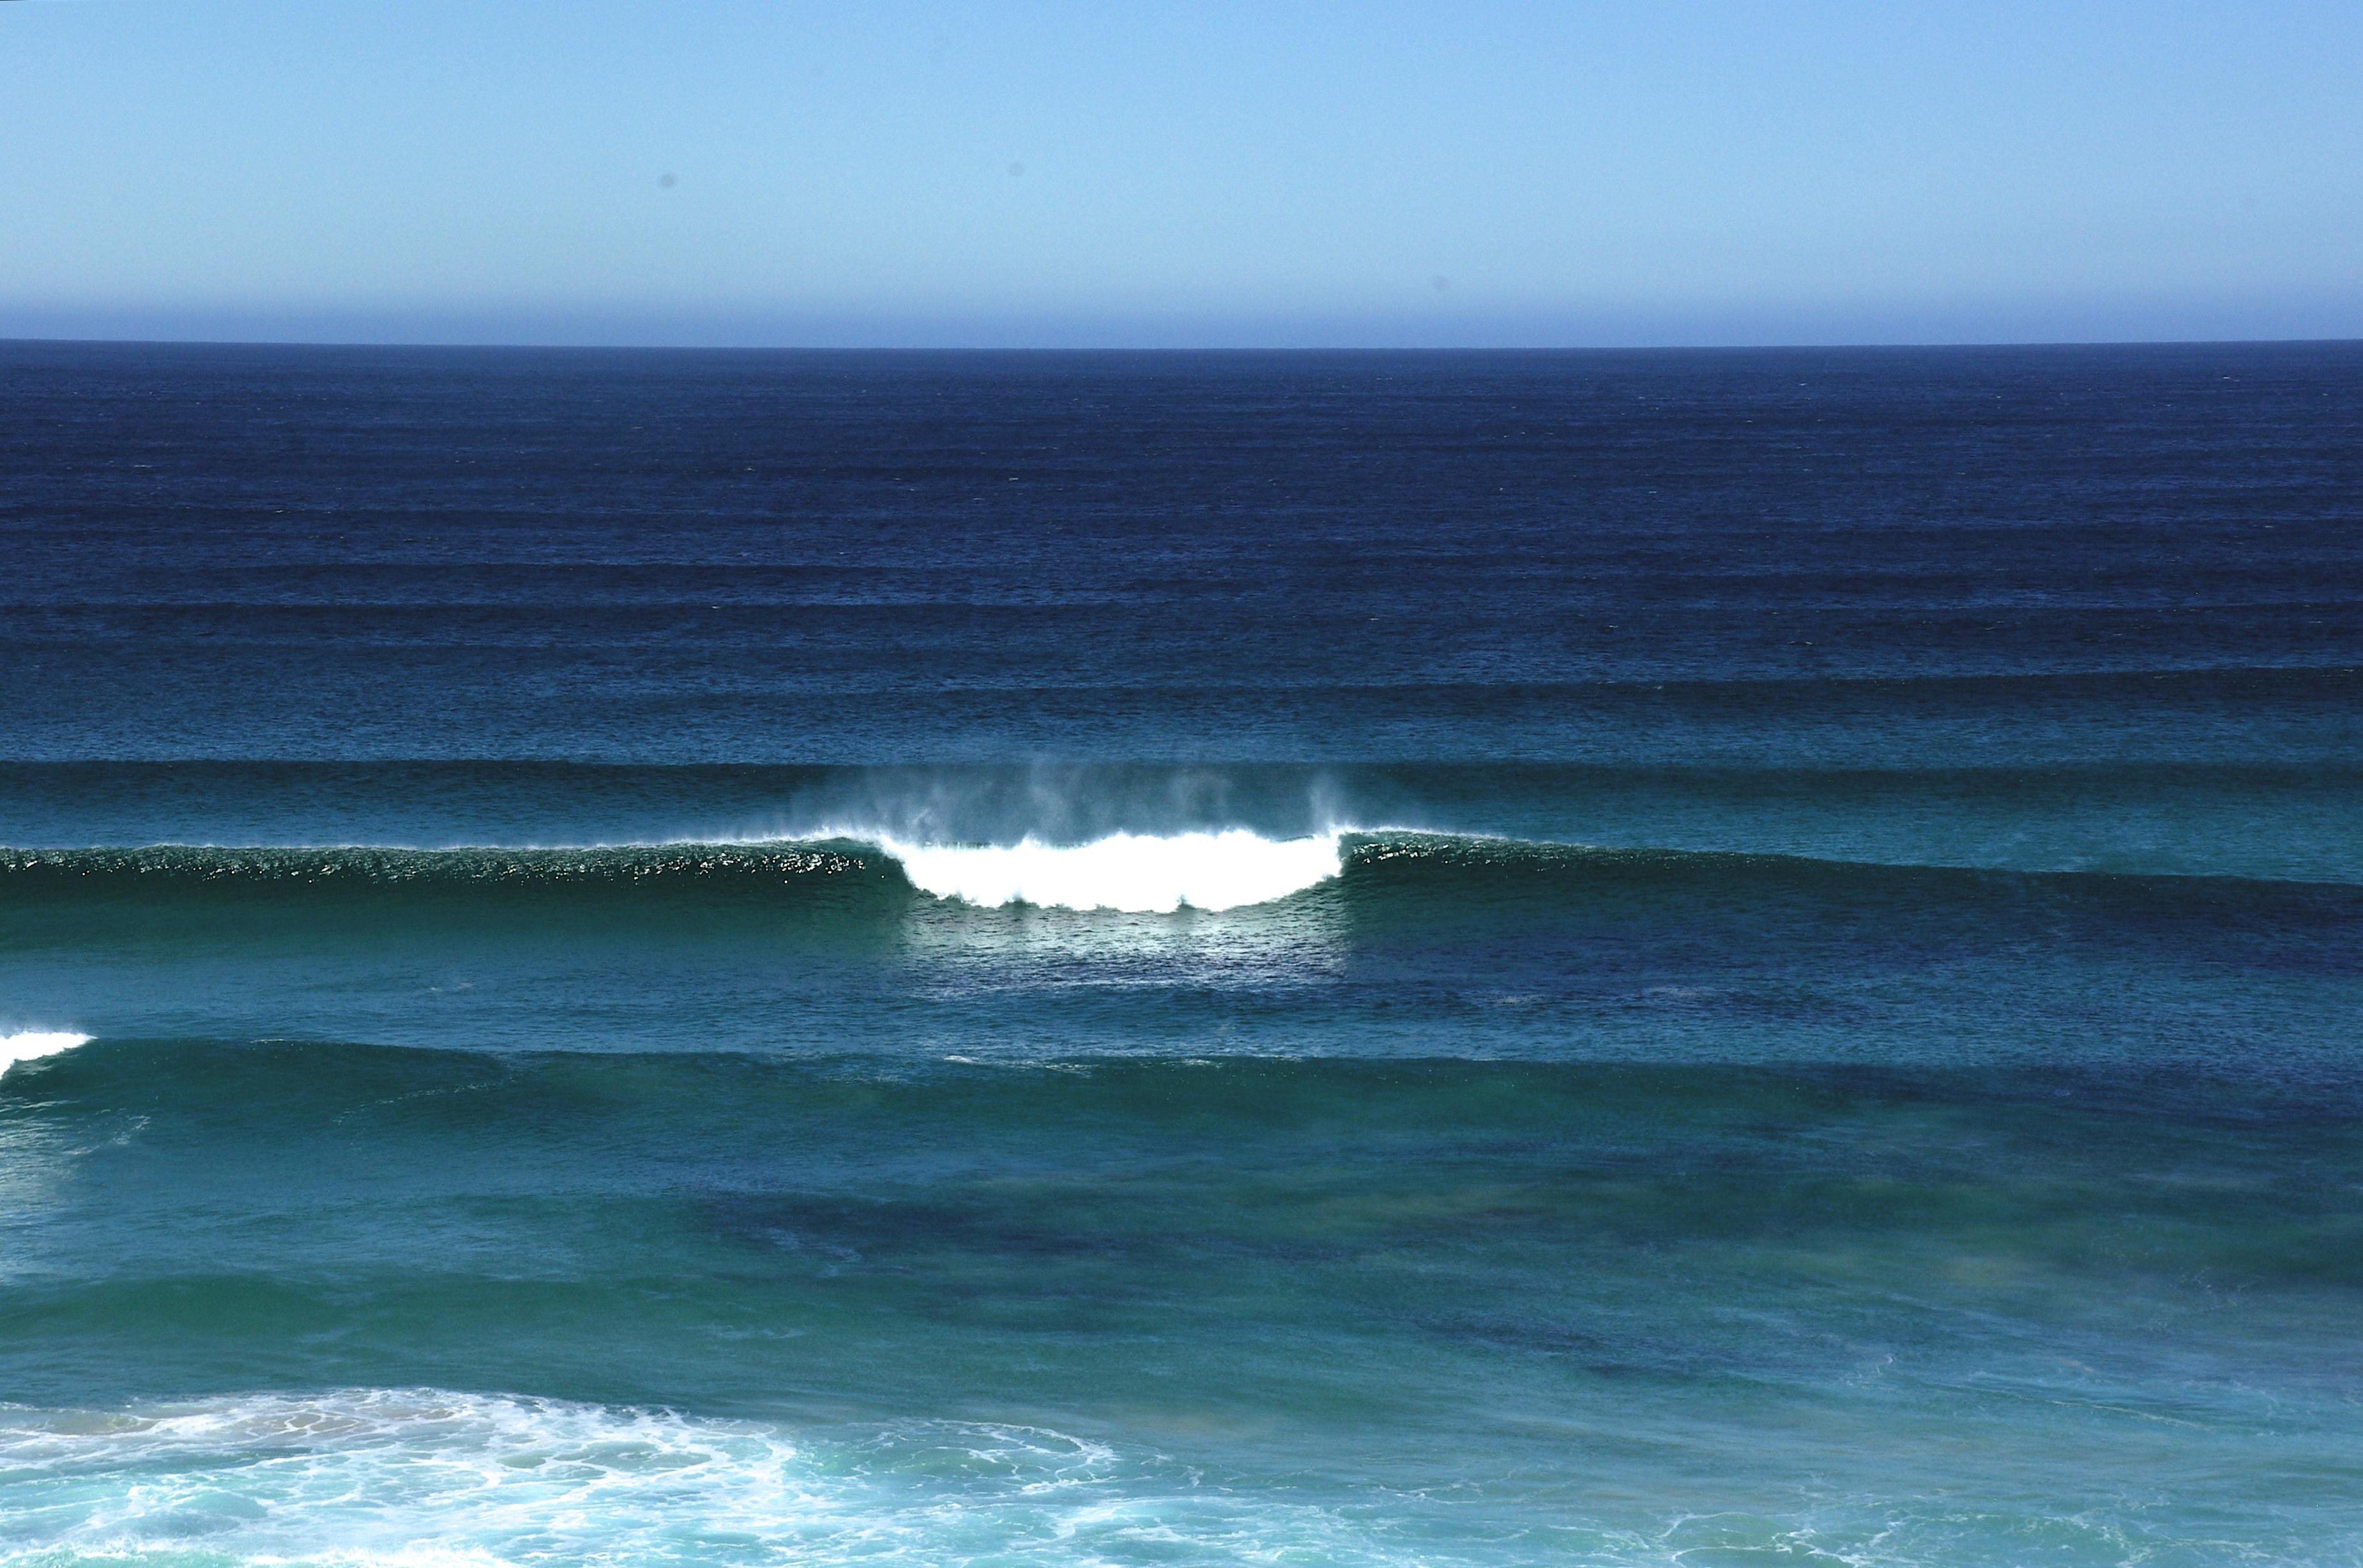
beach, sea, coast, water, ocean, horizon, shore, wave, coastal, coastline, surf, surfing, seascape, waves, cape, water sport, breakers, wind wave, boardsport